Jean Barnabé Amy

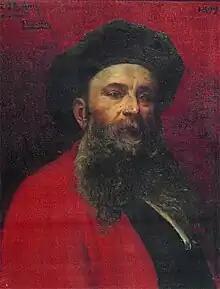
Portrait of Amy by Paul Saïn

Jean Barnabé Amy (11 June 1839 – 24 March 1907) was a French sculptor who mainly specialized in bas relief. He was close to members of the Félibrige, a society that promoted Provençal culture, and often made statues, busts or reliefs of members of this society.